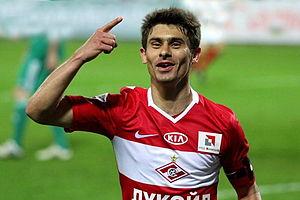
Alexandre Raphael Meschini dit Alex, né le 25 mars 1982 à Cornélio Procópio, est un footballeur international brésilien.